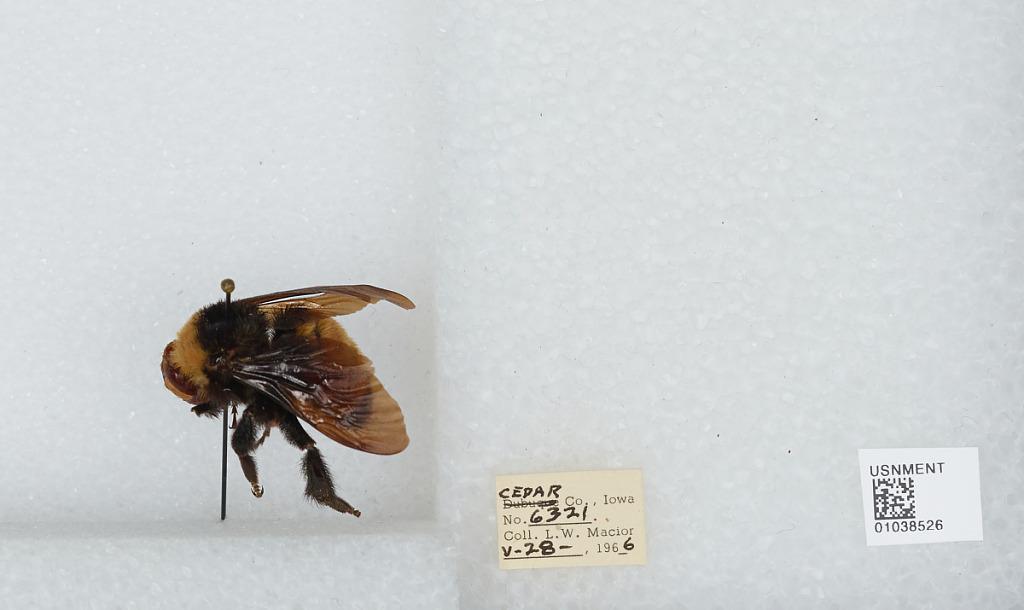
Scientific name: Bombus (Fervidobombus) pensylvanicus pensylvanicus (De Geer)
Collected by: L. Macior
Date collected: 1966-5-28
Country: United States
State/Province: Iowa
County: Cedar
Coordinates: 41.77, -91.13